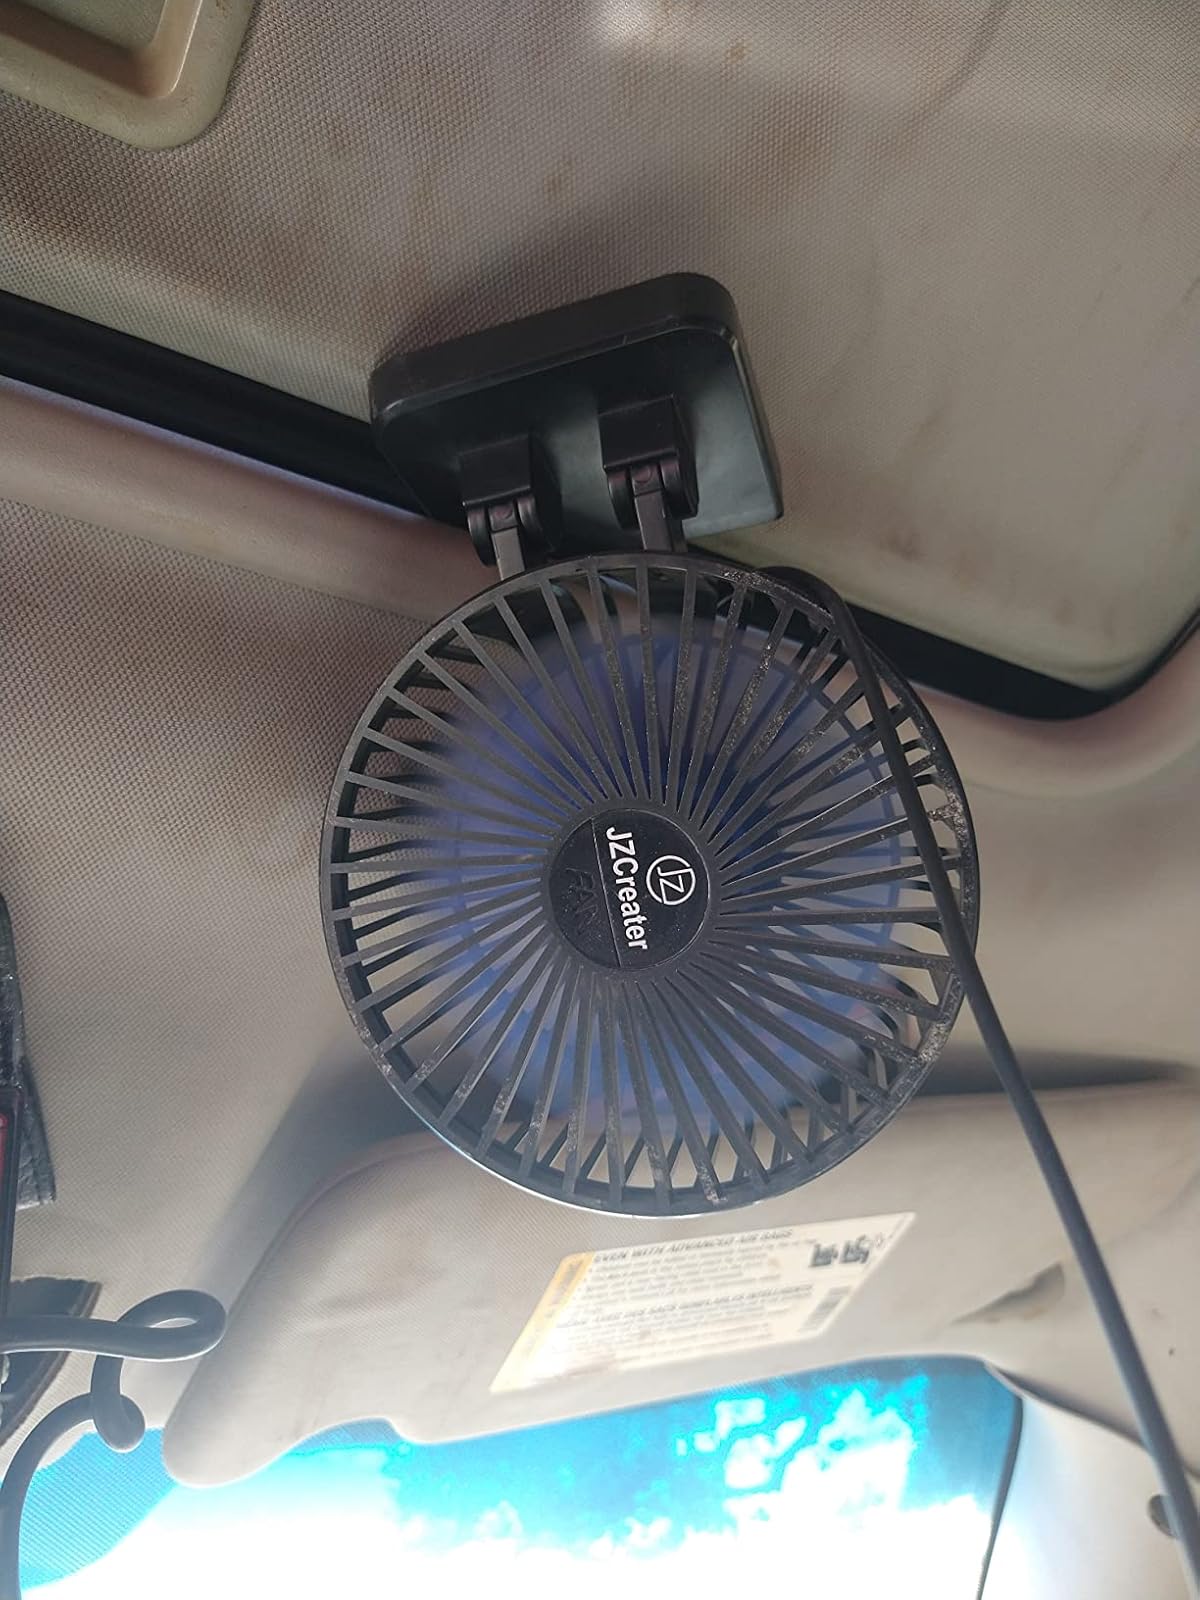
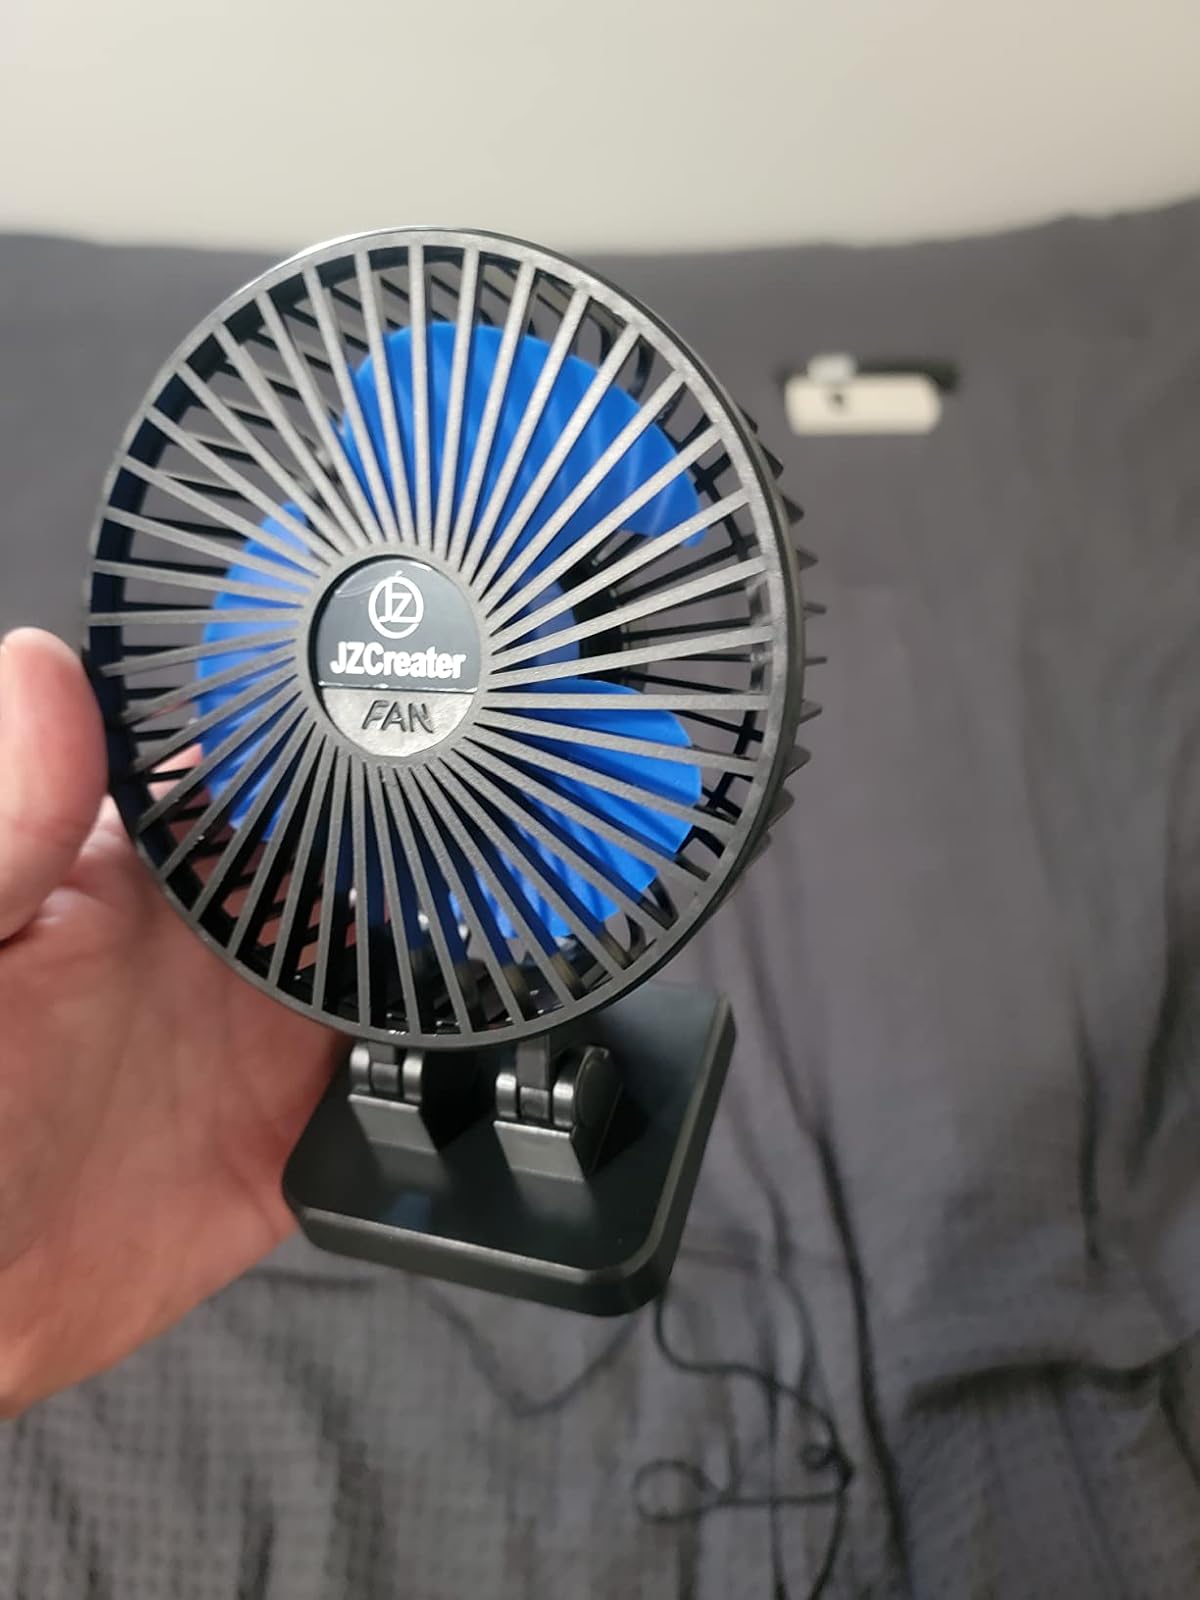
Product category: fan
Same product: yes